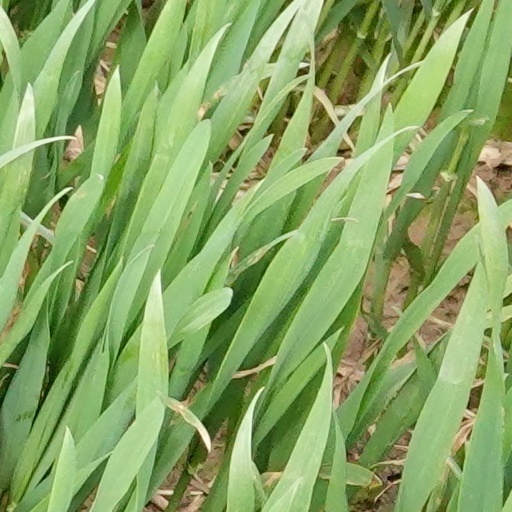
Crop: wheat